Morris dance

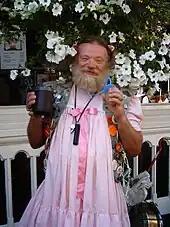
Pete the Royal Liberty Morris fool

Music was traditionally provided by either a pipe and tabor or a fiddle. These are still used today, but the most common instrument is the melodeon. Accordions and concertinas are also common, and other instruments are sometimes used. Often drums are employed.